Cytocentrifuge

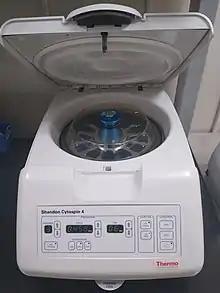
Example of a cytocentrifuge

A cytocentrifuge, sometimes referred to as a cytospin, is a specialized centrifuge used to concentrate cells in fluid specimens onto a microscope slide so that they can be stained and examined. Cytocentrifuges are used in various areas of the clinical laboratory, such as cytopathology, hematology and microbiology, as well as in biological research. The method can be used on many different types of specimens, including fine needle aspirates, cerebrospinal fluid, serous and synovial fluid, and urine.